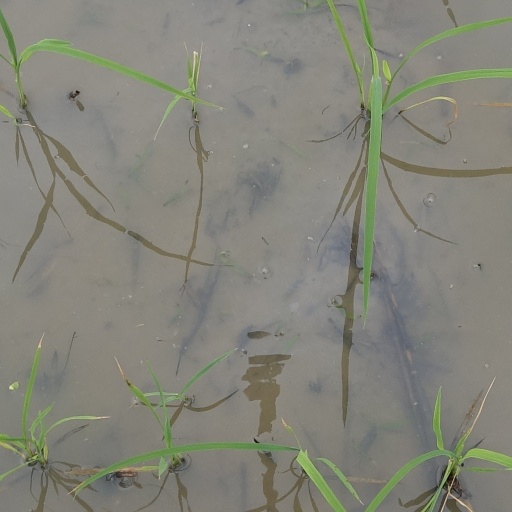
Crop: rice